Mat Mania

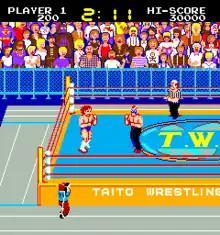
Arcade version, showing the player (left) vs Insane Warrior (right)

The game is presented in the guise of a televised pro-wrestling broadcast, the Taito Wrestling Association (TWA) ("Technos Wrestling Association" in the Japanese version). The intro sequence and subsequent intermissions portray a disheveled pro-wrestling host, Cory ("Nari" in the Japanese version). His hair is unkempt and his sleeves rolled up as he manically announces the particulars of the upcoming bout.